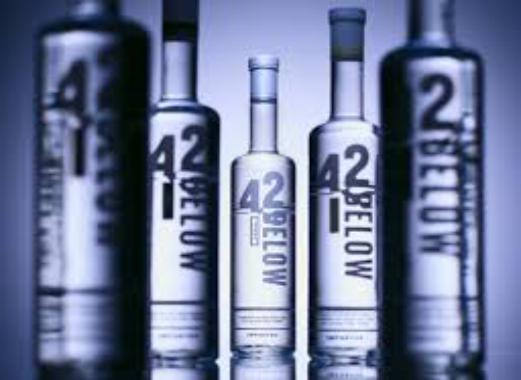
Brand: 42 Below
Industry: Food